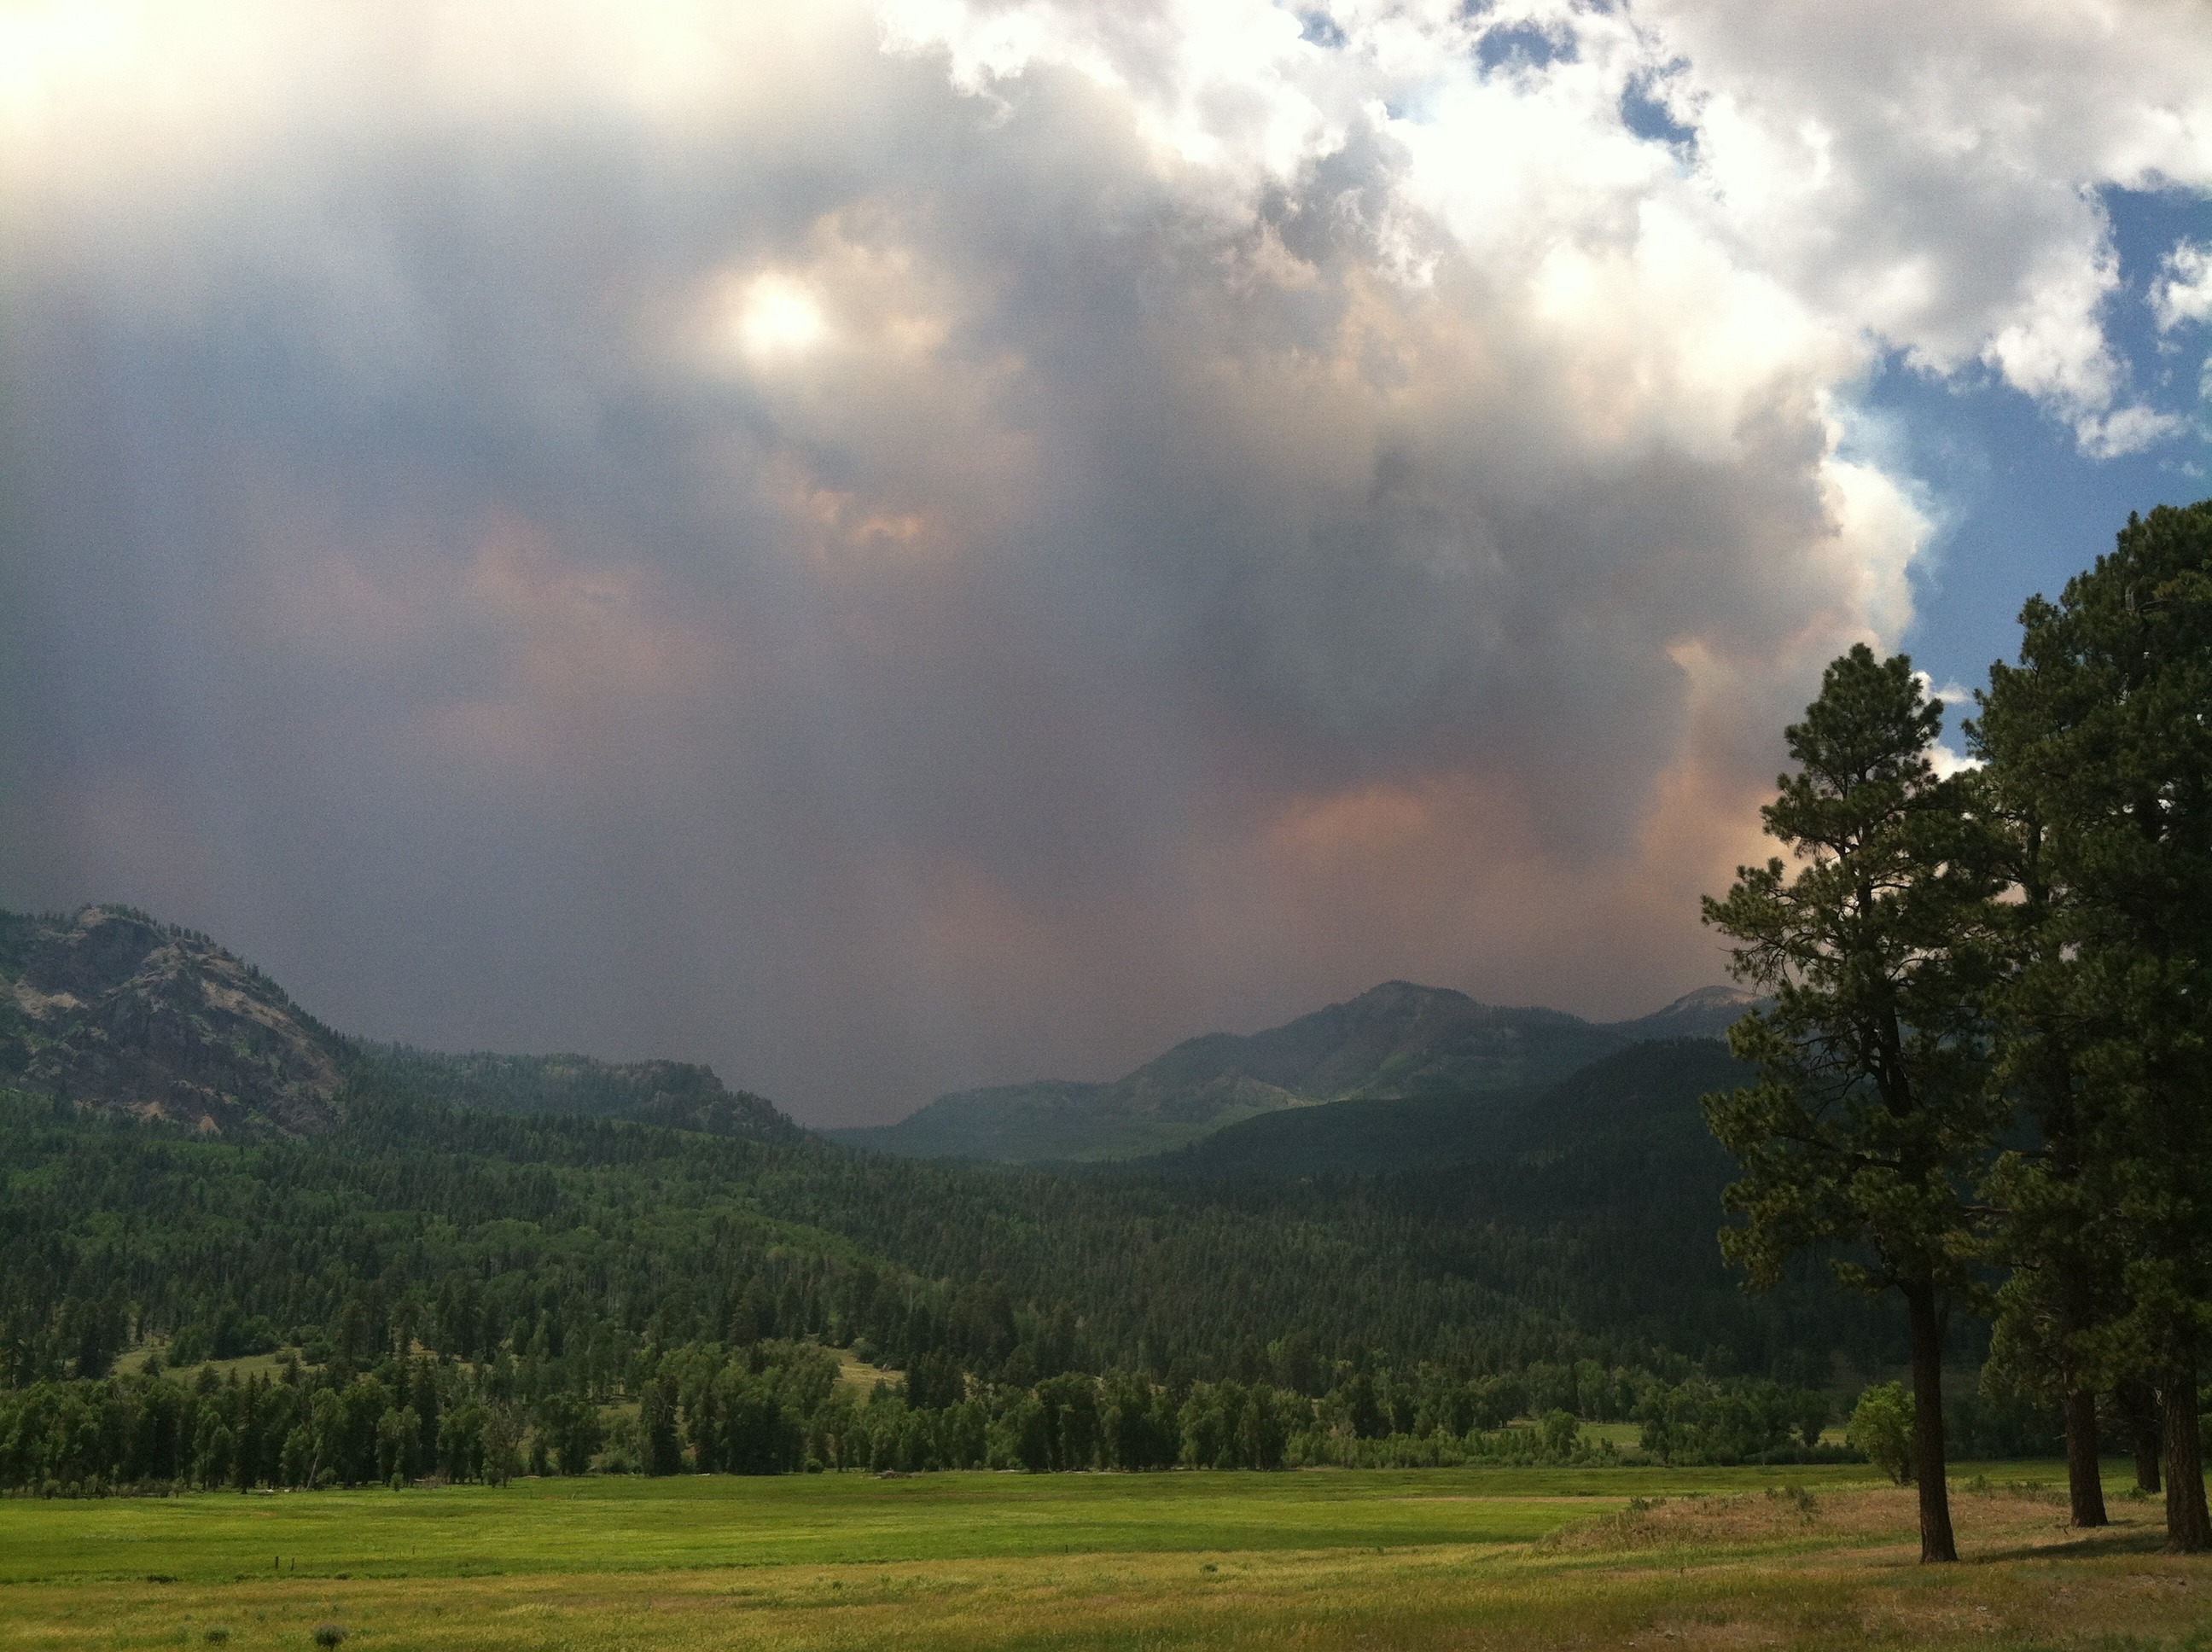
landscape, tree, nature, forest, mountain, cloud, sky, mist, field, meadow, sunlight, morning, hill, dawn, valley, mountain range, smoke, weather, plain, clouds, colorado, mountains, plateau, habitat, rural area, meteorological phenomenon, natural environment, geographical feature, atmospheric phenomenon, mountainous landforms